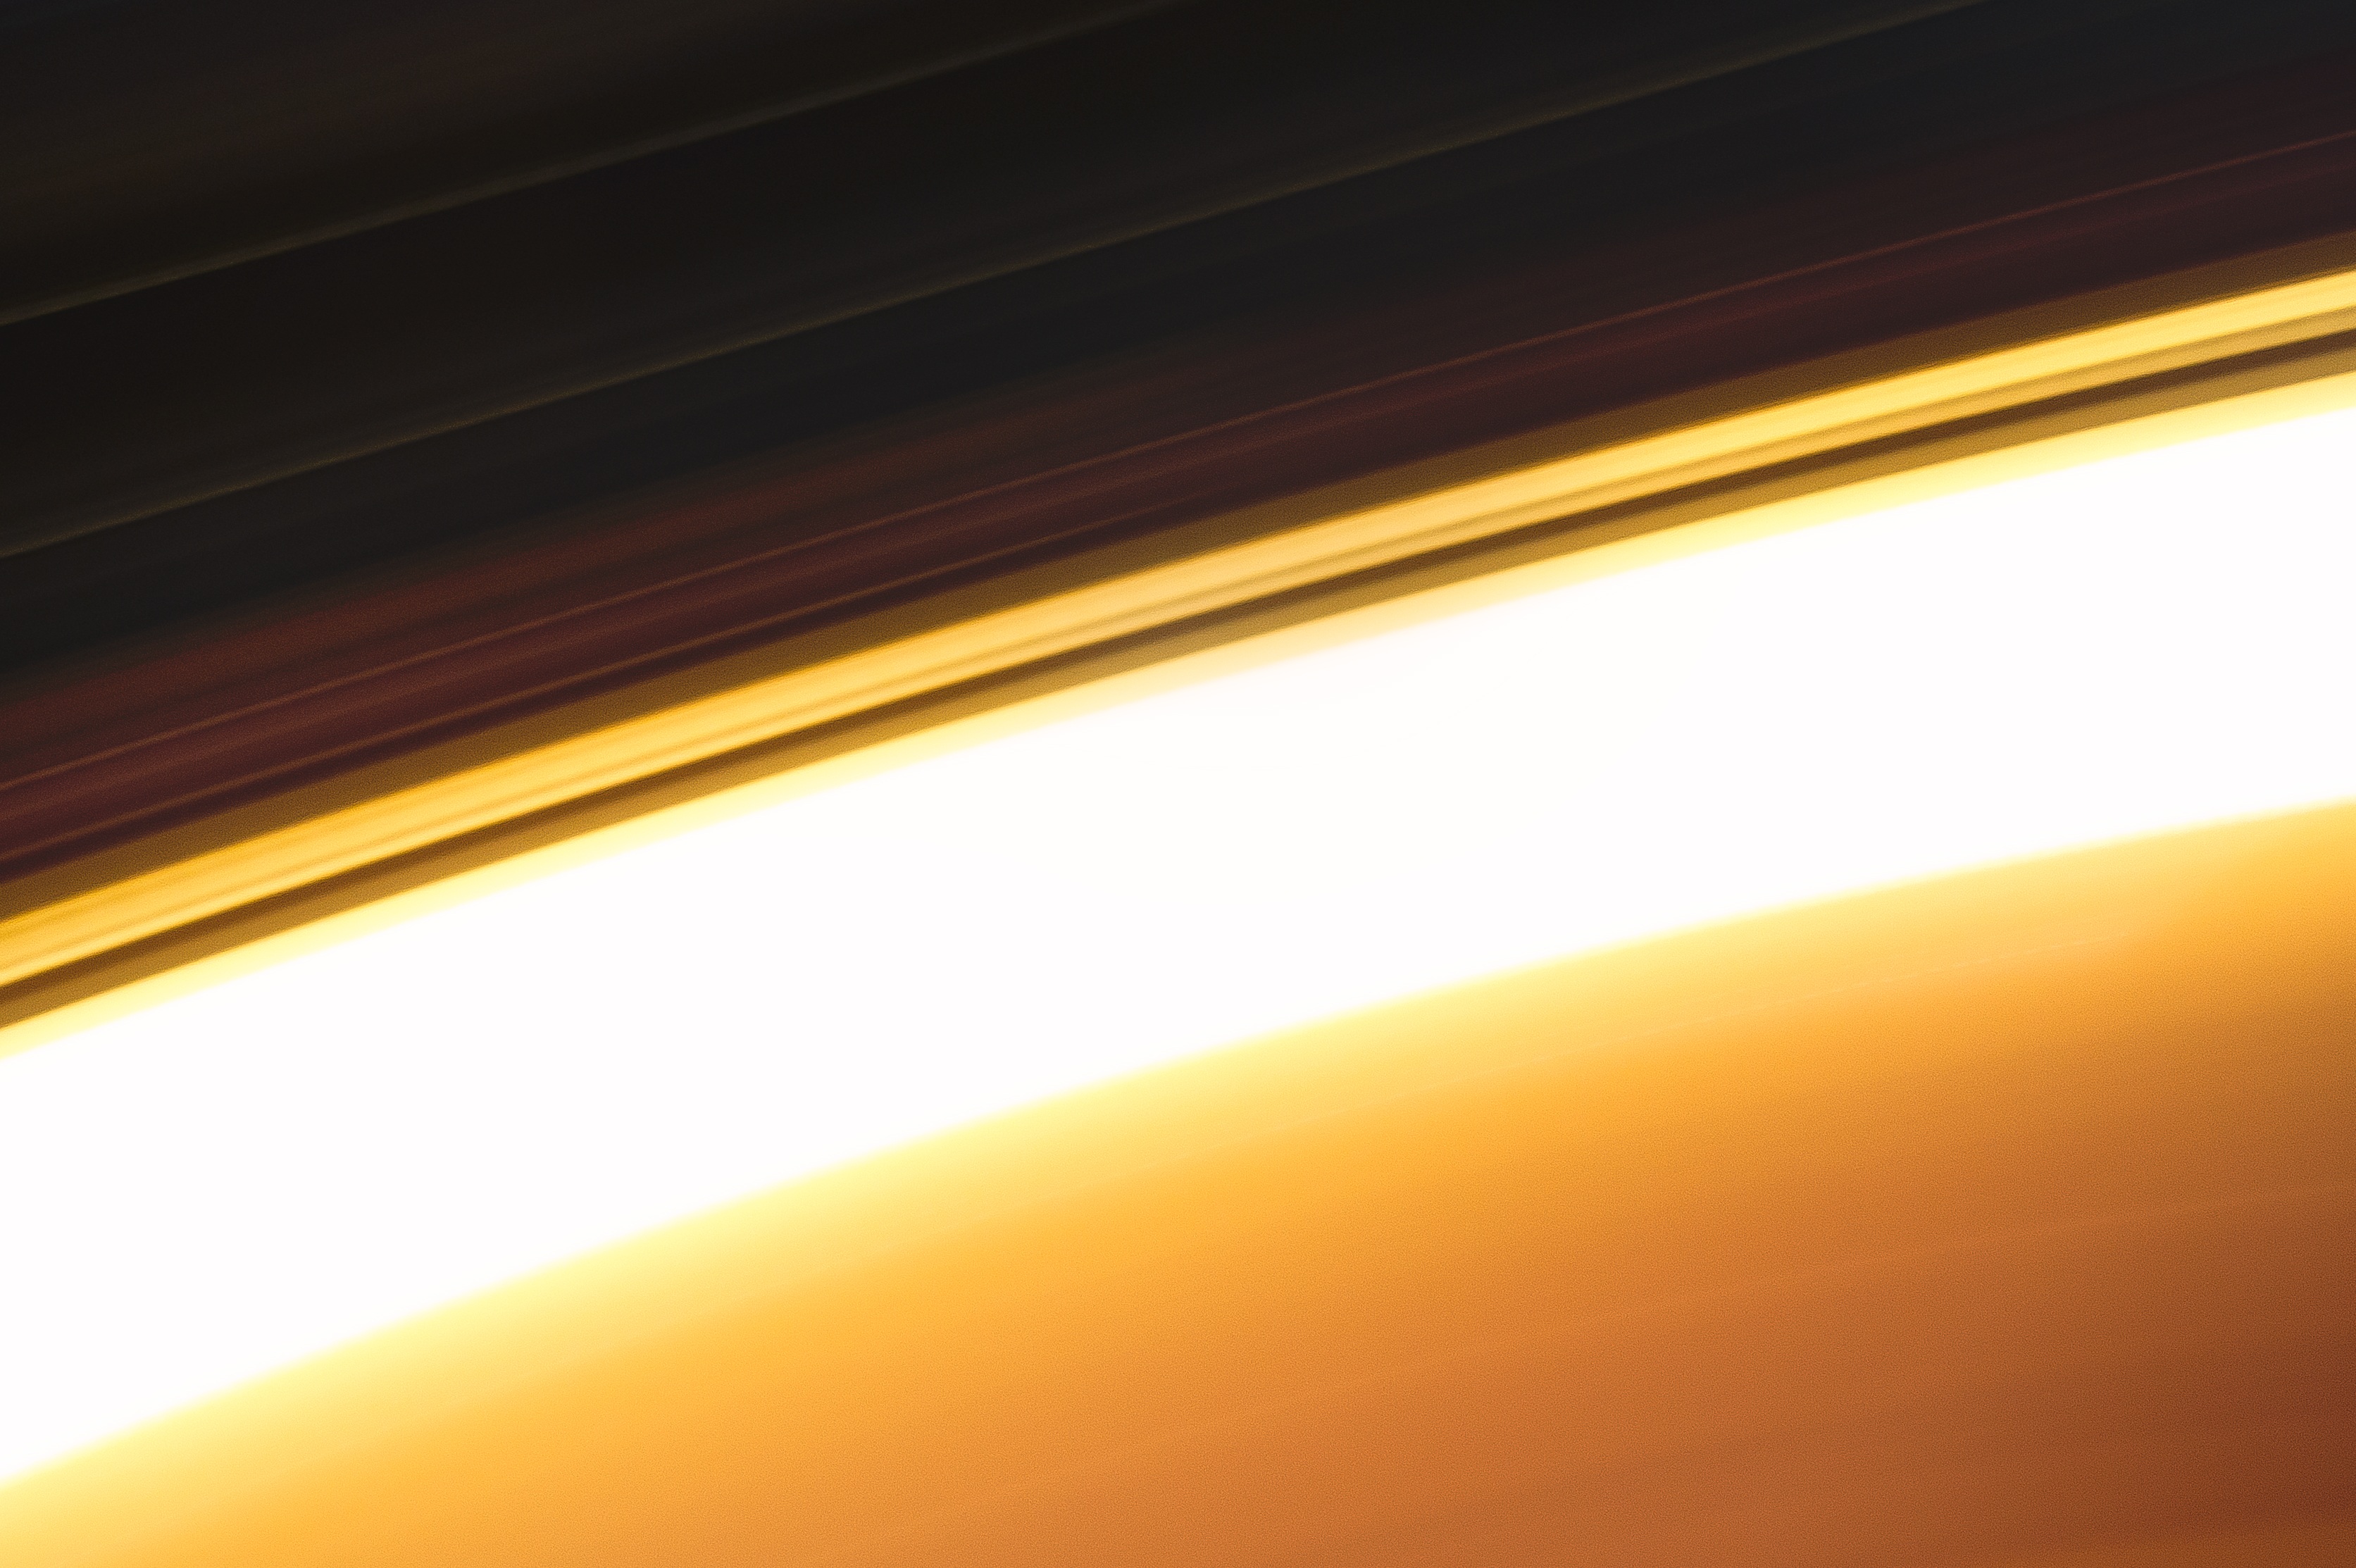
light, blur, sunlight, atmosphere, motion, ceiling, line, color, yellow, lighting, circle, experimental, bright, manipulation, shape, experiment, daylighting